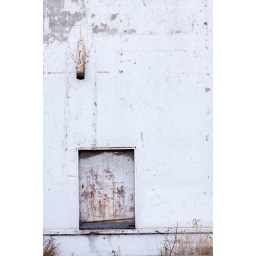
A dirty door and dirty face of an agricultural building in rural Nebraska, USA. Shot from public sidewalk.